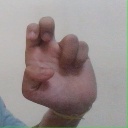
अक्षर: अ